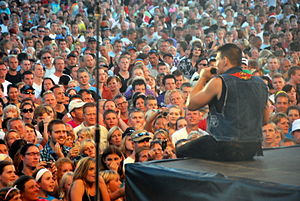
Paw Lagermann
Paw Lagermann under Infernal-koncert på Vig Festival 2010.
Paw Lagermann under Infernal-koncert på Vig Festival 2010.